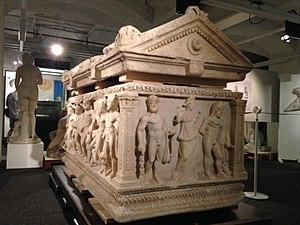
Sarcophage romain de Pergé (Turquie) retrouvé par les douanes suisses et exposé avant sa restitution au pays d'origine